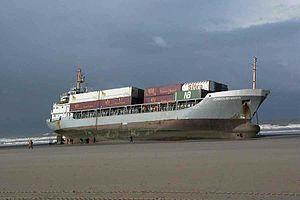
Le cargo Heinrich Behrmann échoué à Blankenbergen après avoir perdu son safran.
La réparation navale est, en général, le processus consistant à réparer la structure du navire à la suite de dégâts causés par un abordage, un échouage, etc., ou à la suite d'une usure normale causée par des frictions ou la corrosion. Cependant, elle reprend aussi le processus consistant à modifier un navire.